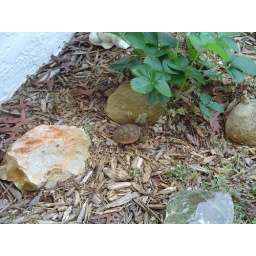
The turtle pretty quickly made it's way underneath the strawberry plant there.